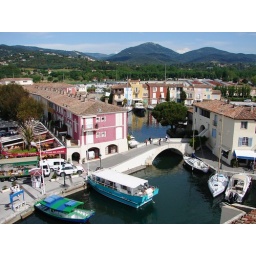
Port Grimaud with hills in the background as seen from the local church tower